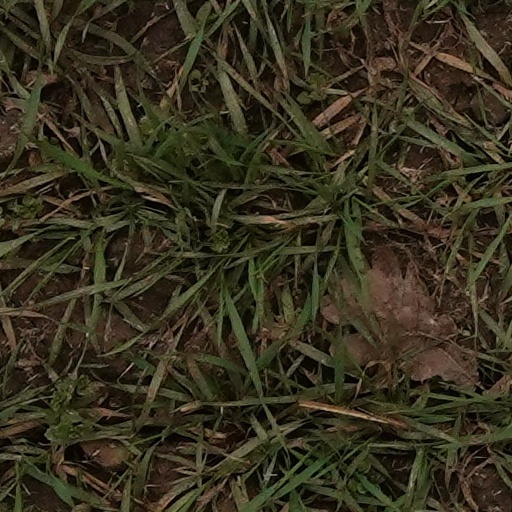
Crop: wheat